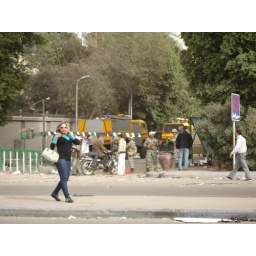
A cool Egyptian girl walking by army guards